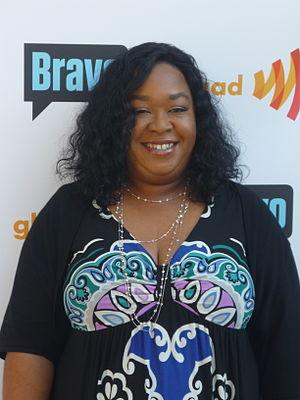
Shonda Rhimes, née le 13 janvier 1970 à Chicago, est une réalisatrice, productrice et scénariste américaine.